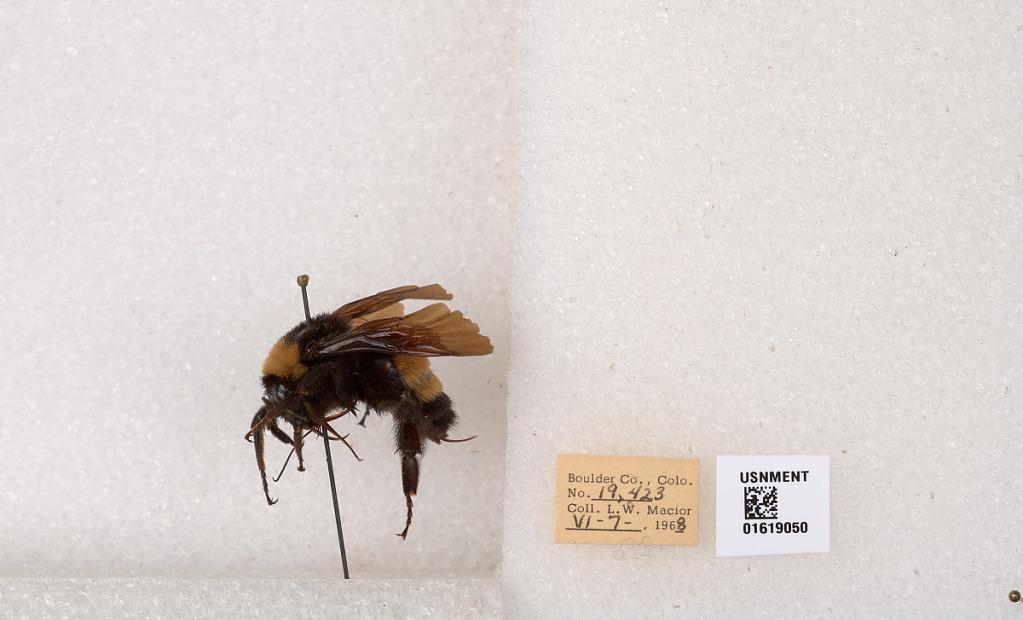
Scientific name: Bombus (Bombus) nevadensis auricormus
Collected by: L. Macior
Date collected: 1968-6-7
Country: United States
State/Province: Colorado
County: Boulder
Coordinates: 40.0925, -105.358